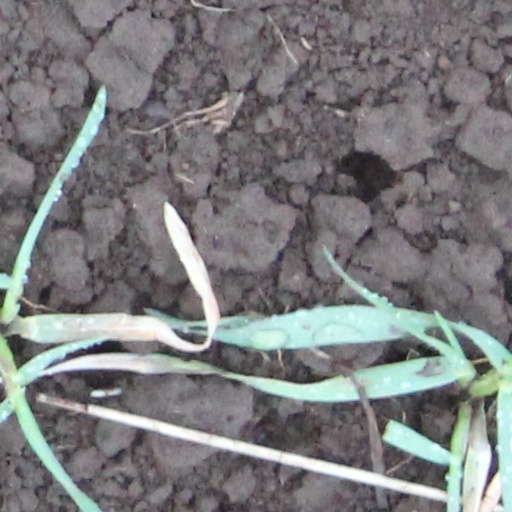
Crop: wheat